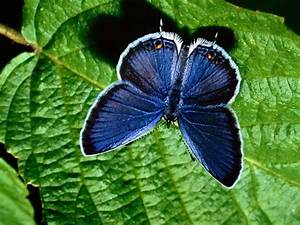
Label: butterfly